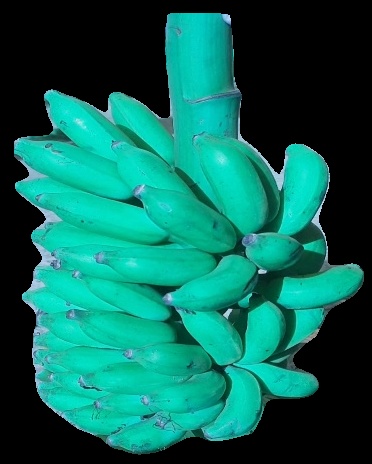
Variety: elakki-bale
Grade: grade3